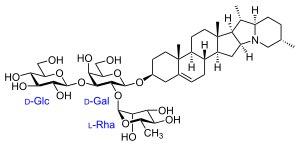
La pomme de terre ou patate, est un tubercule comestible produit par l’espèce Solanum tuberosum, appartenant à la famille des solanacées. Le terme désigne également la plante elle-même, plante herbacée, vivace par ses tubercules mais toujours cultivée comme une culture annuelle. La pomme de terre est une plante qui réussit dans la plupart des sols, mais elle préfère les sols légers légèrement acides. La plante est sujette aux maladies dans des sols calcaires ou manquant d’humus.